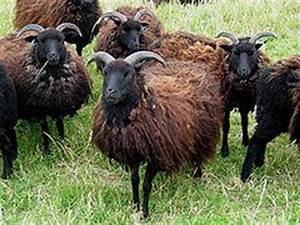
sheep